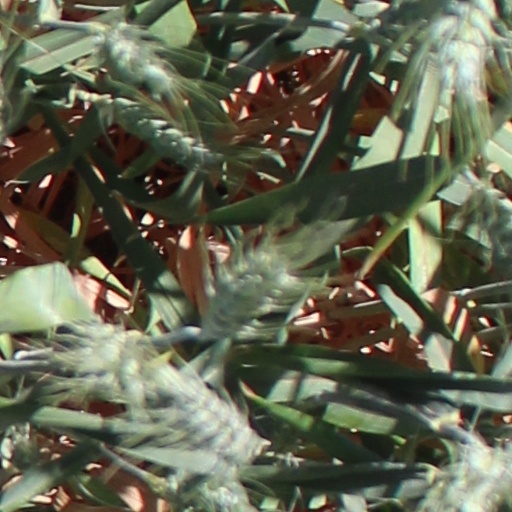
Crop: wheat